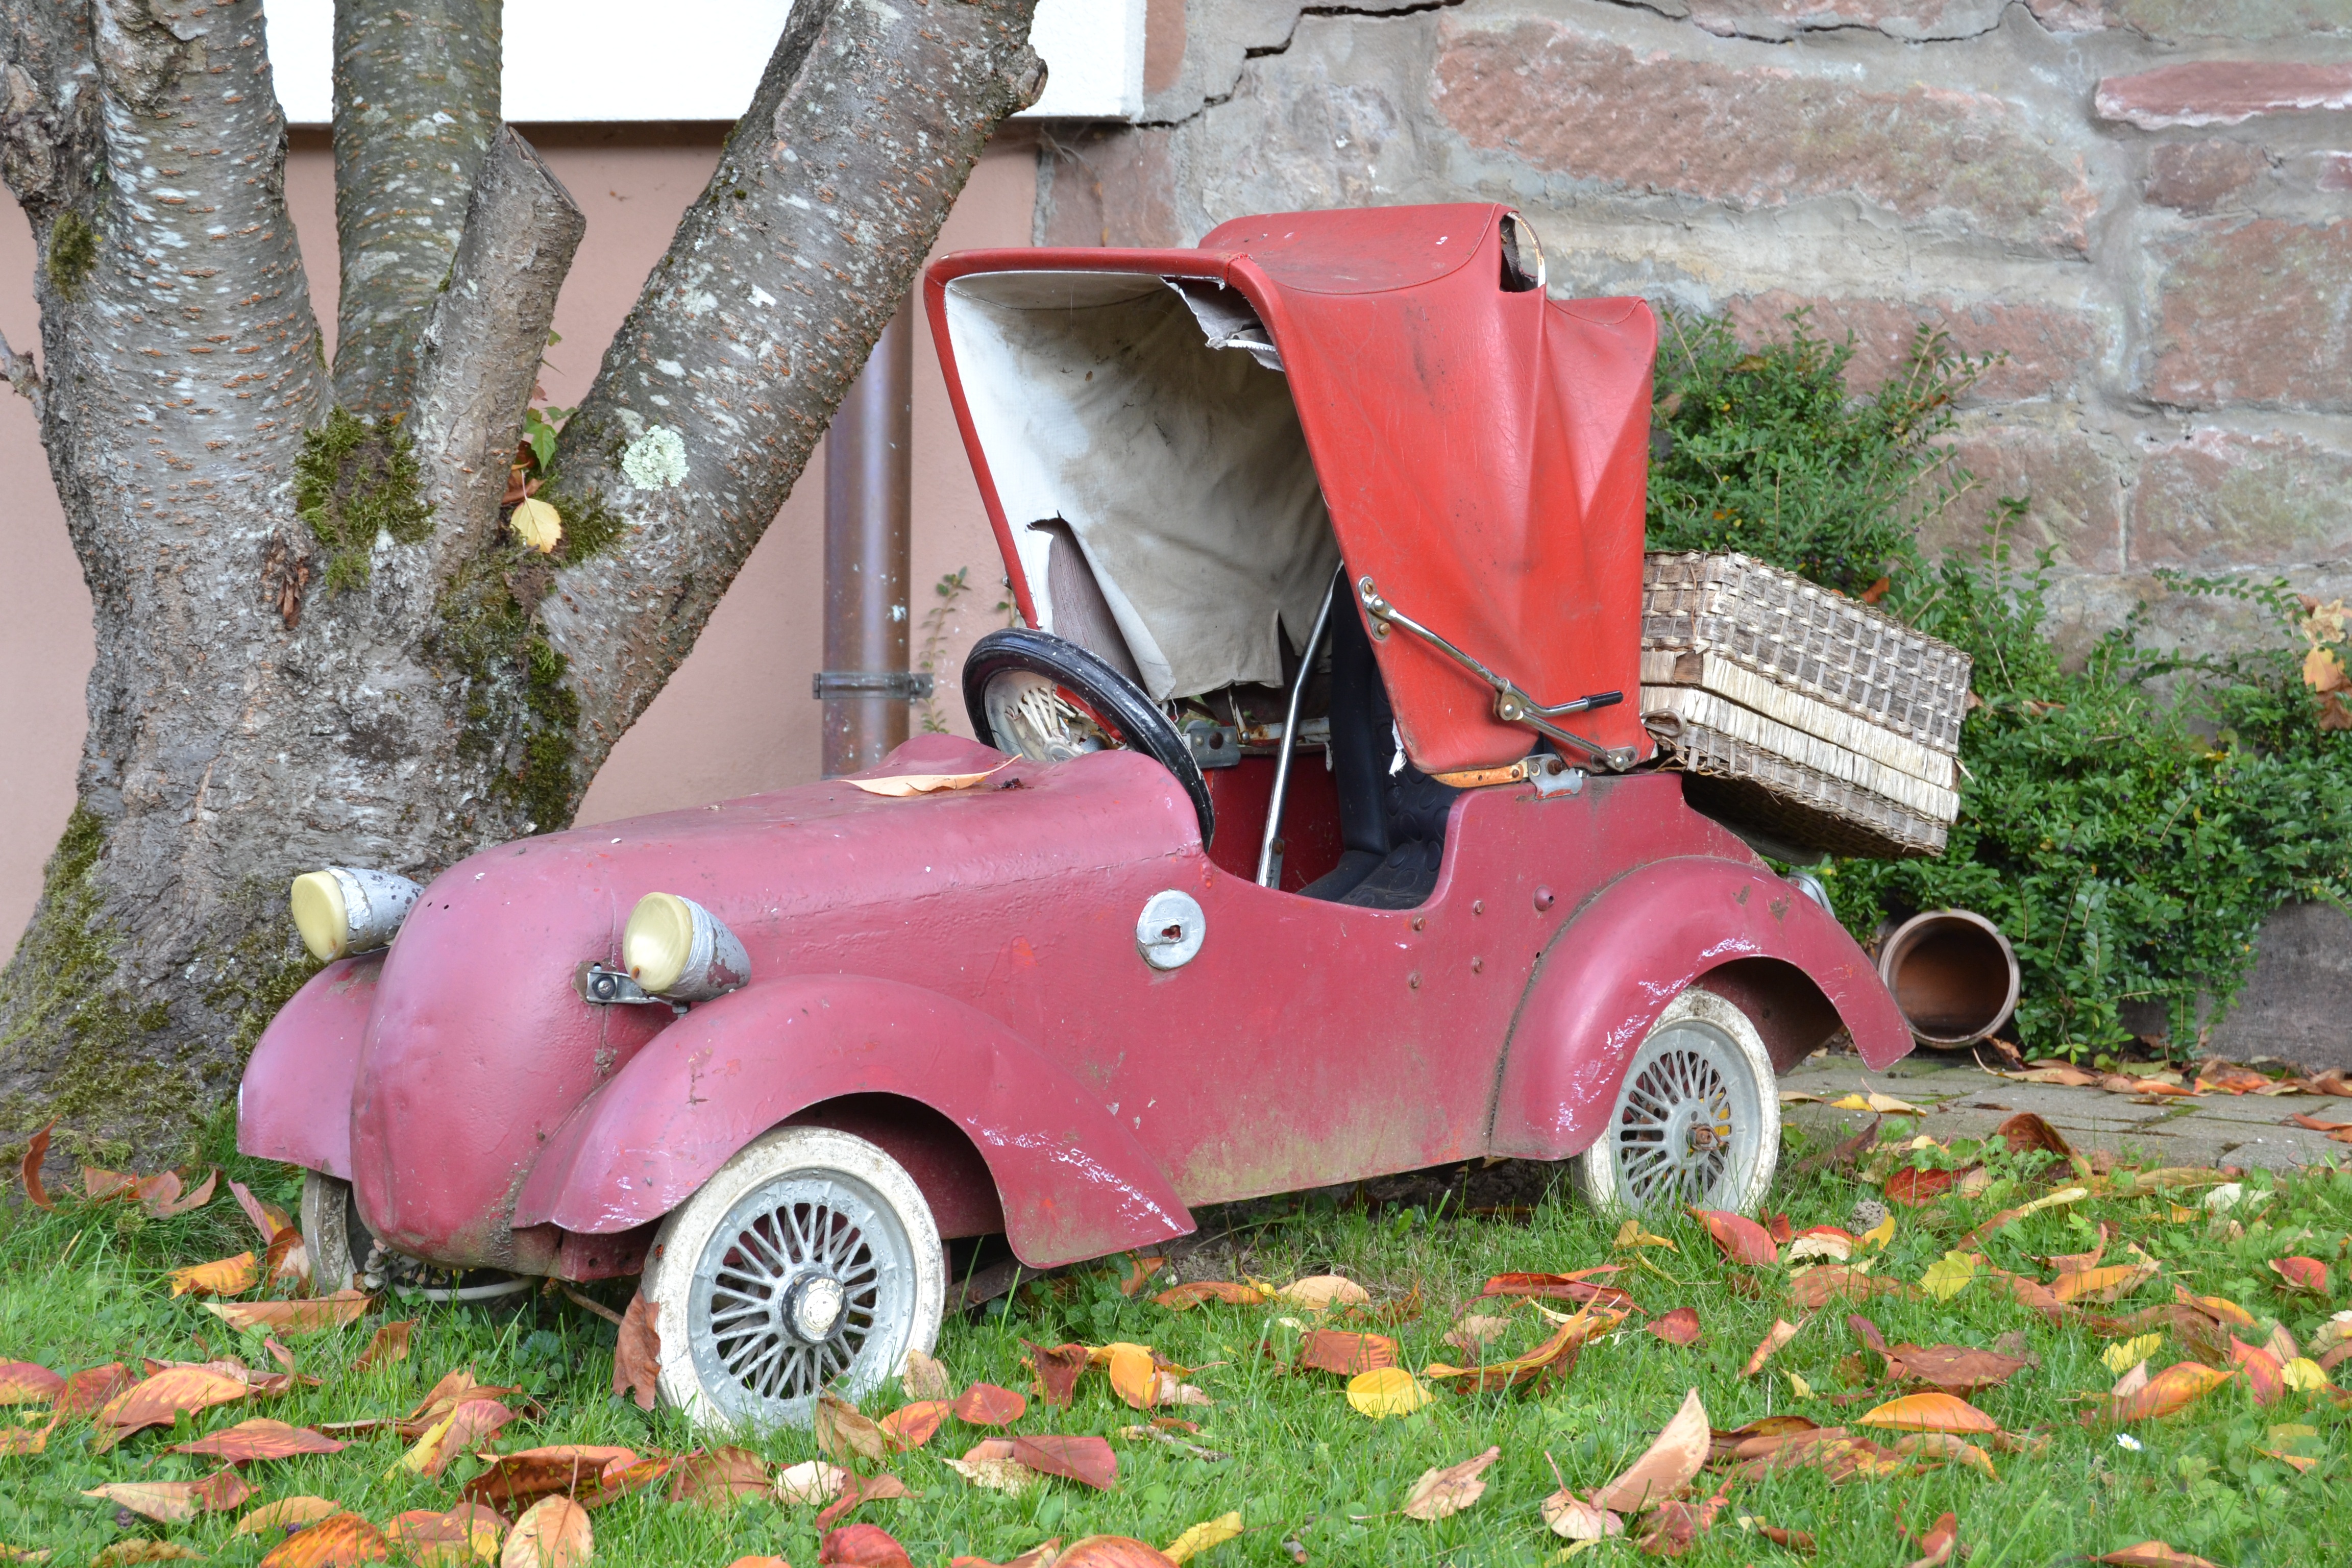
car, vehicle, auto, vintage car, black forest, antique car, city car, land vehicle, emmendingen, maleck, automobile make, subcompact car